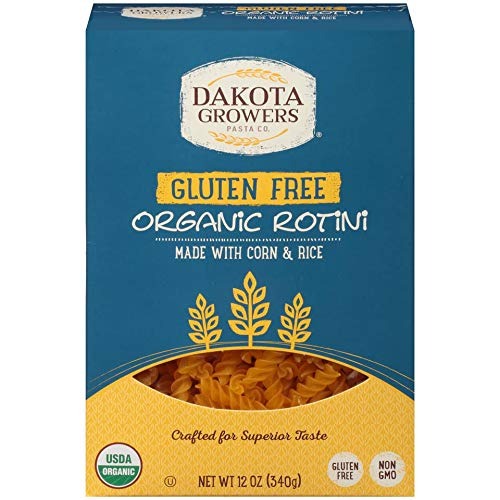
Item Name: Dakota Growers Organic Gluten Free Rotini Pasta, 12 Ounce -- 12 per case.
Value: 144.0
Unit: Fl Oz

Price: 56.72